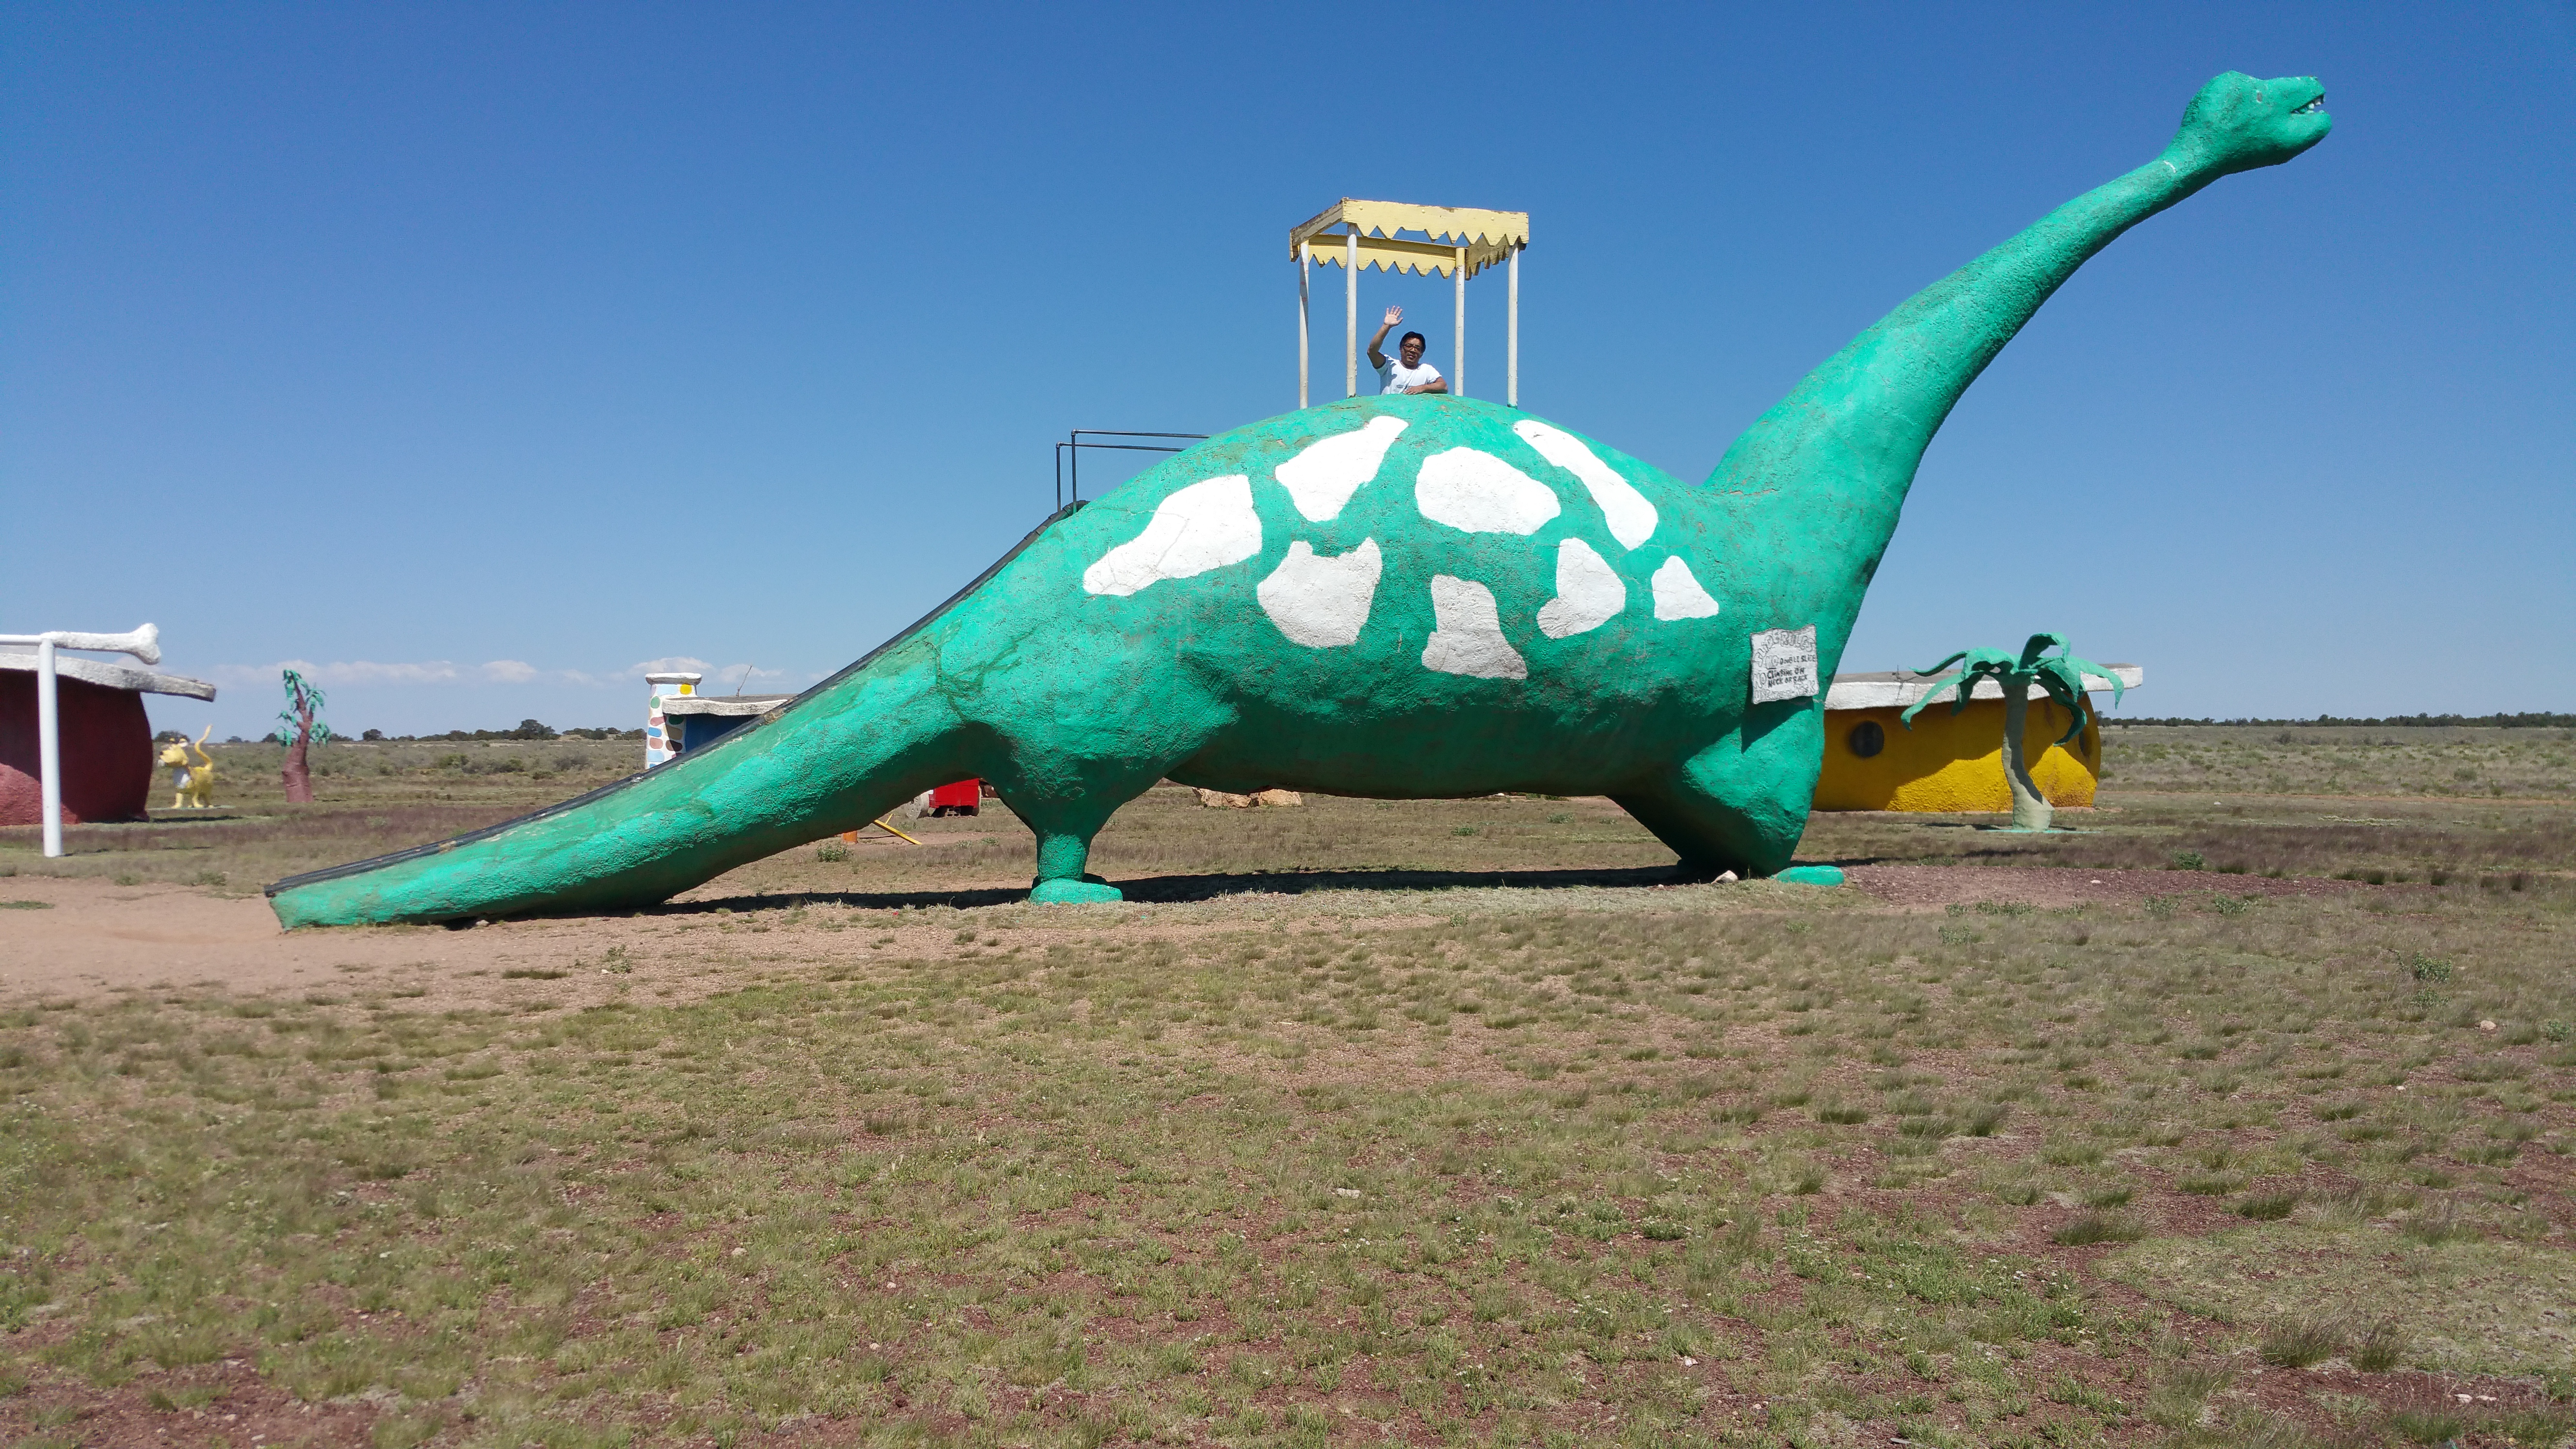
flintstones, dinosaur, games